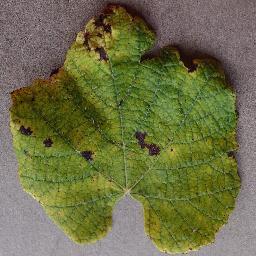
Label: Grape___Leaf_blight_(Isariopsis_Leaf_Spot)